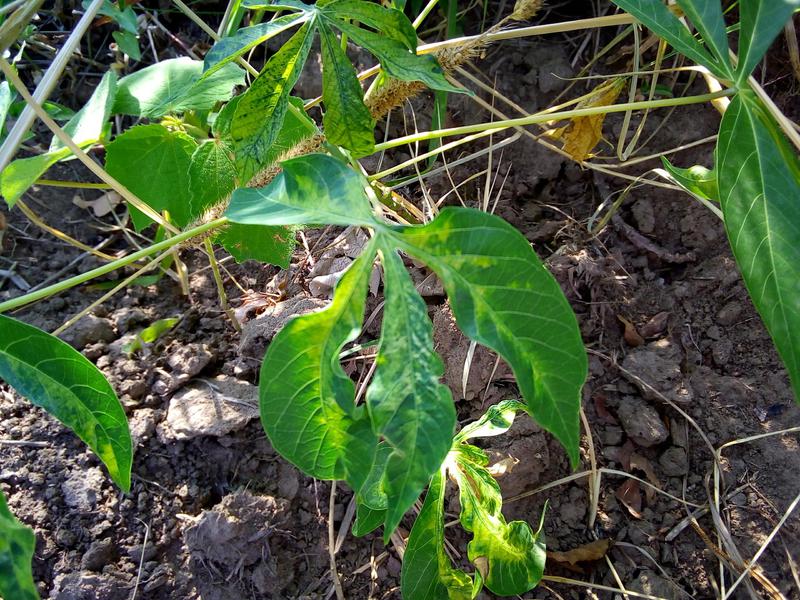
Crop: cassava
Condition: mosaic_disease